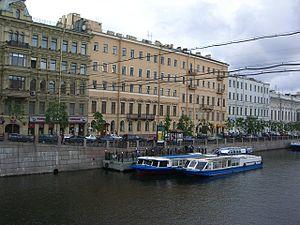
L’Institut de mathématiques en mémoire de V. A. Steklov, connu sous le nom d'Institut Steklov, est un centre de recherche en mathématiques de l'Académie des sciences de Russie. Il a été fondé à Léningrad, aujourd'hui Saint-Pétersbourg, le 28 avril 1934 sur la décision de l'Assemblée générale de l'Académie des sciences d'URSS. Le nom de l'institut a été donné en l'honneur de Vladimir Andreïevitch Steklov. Le premier directeur en fut Ivan Vinogradov, et le directeur actuel est Valeri Vassilievitch Kozlov.